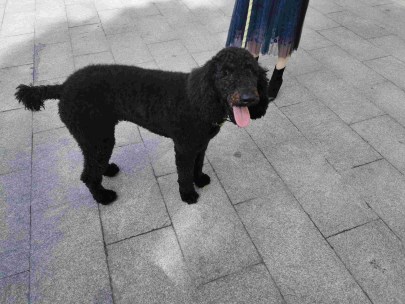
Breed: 316-n000118-standard_poodle